Lady Charlotte Guest

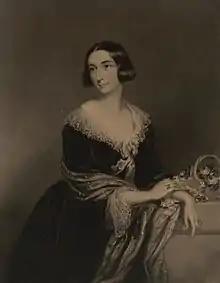
Portrait of Lady Charlotte Guest

Lady Charlotte Elizabeth Guest (née Bertie; 19 May 1812 – 15 January 1895), later Lady Charlotte Schreiber, was an English aristocrat who is best known as the first publisher in modern print format of the "Mabinogion", the earliest prose literature of Britain. Guest established the "Mabinogion" as a source literary text of Europe, claiming this recognition among literati in the context of contemporary passions for the chivalric romance of King Arthur and the Gothic movement. The name Guest used for the book was derived from a mediaeval copyist's error, already established in the 18th century by William Owen Pughe and the London Welsh societies.